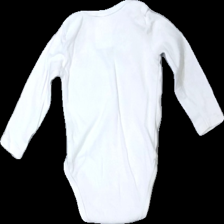
View: back
Type: Top
Category: Children
Brand: H&M
Colors: White, Grey, Black
Material: 100% cotton
Pattern: Animal print
Cut: Regular
Size: 68
Season: All
Stains: Major
Damage: fläck
Damage location: top left
Damage 2 location: bottom center
Damage 3 location: bottom left
Price range: <50
Recommended usage: Export
Description: vit långärmad body med pingvin på, fläck axel
Comment: body